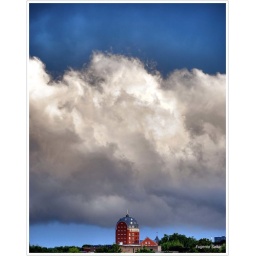
Low flying clouds over Breda